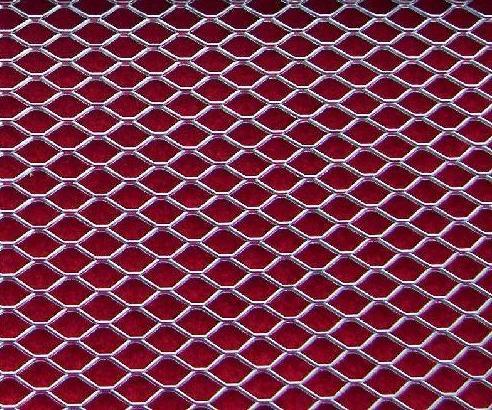
Texture: meshed